George Scott Railton

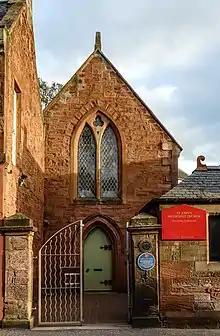
A blue plaque marks his birthplace in Arbroath

Born in the manse of St. John's Methodist Church at Arbroath in Scotland, he was the son of Methodist missionaries Lancelot Railton and his wife, Margaret Scott. Railton was educated at Woodhouse Grove School in Leeds, which was established to provide an education for the sons of itinerant ministers of the Wesleyan Methodist Church. His father and mother both died on 8 November 1864 at Peel, Isle of Man, probably of cholera.